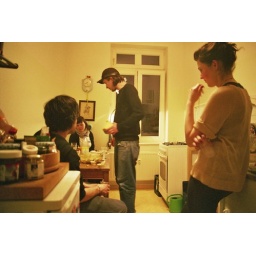
sitting and standing around at a saturday night, late march 2009.